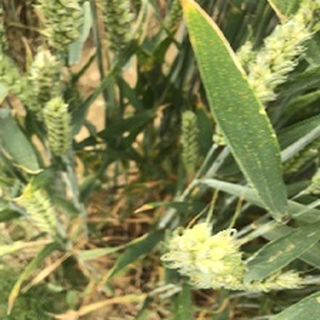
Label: wheat_brown_rust